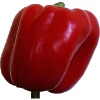
Label: Pepper Red 1